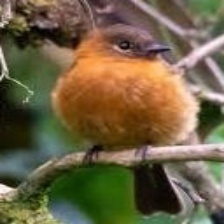
Species: CINNAMON FLYCATCHER
Scientific name: PYRRHOMYIAS CINNAMOMEUS